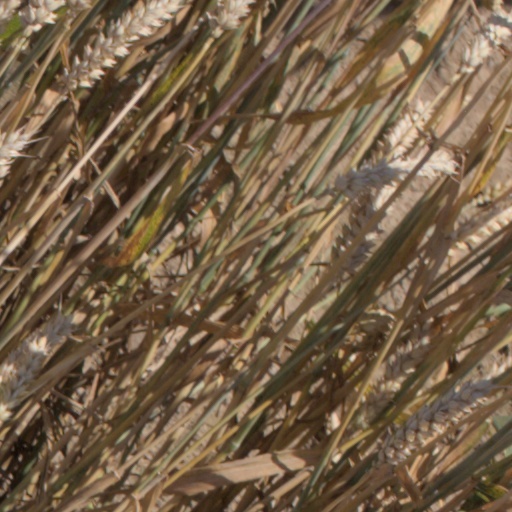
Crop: wheat